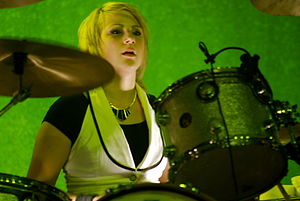
Jen Ledger
Jen Ledger er trommeslager i rockbandet Skillet og har været det, siden hun var 16. Hun er også den kvindelige vokal i bandet.